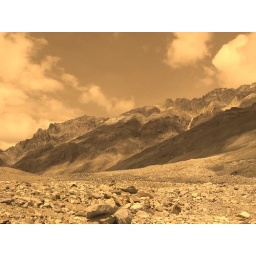
Observe the shadow of the clouds on the mountain faces in the cold desert!